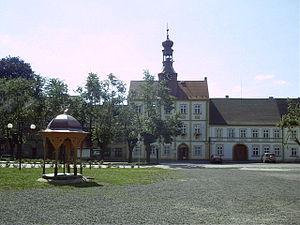
Železnice est une ville du district de Jičín, dans la région de Hradec Králové, en Tchéquie. Sa population s'élevait à 1 270 habitants en 2017.